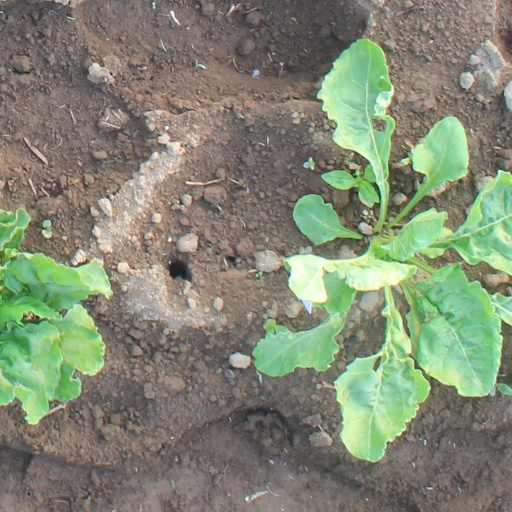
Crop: sugar beet